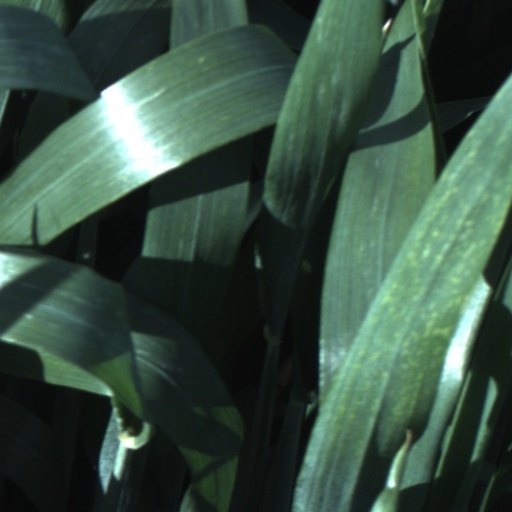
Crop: wheat